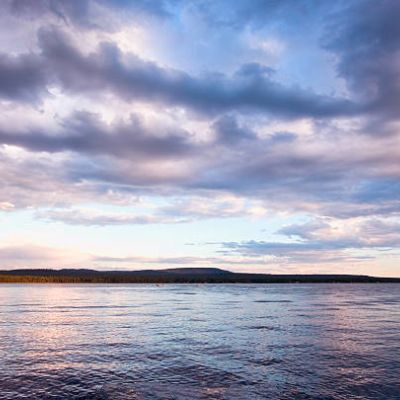
Cloud type: Cirrocumulus (Cc)